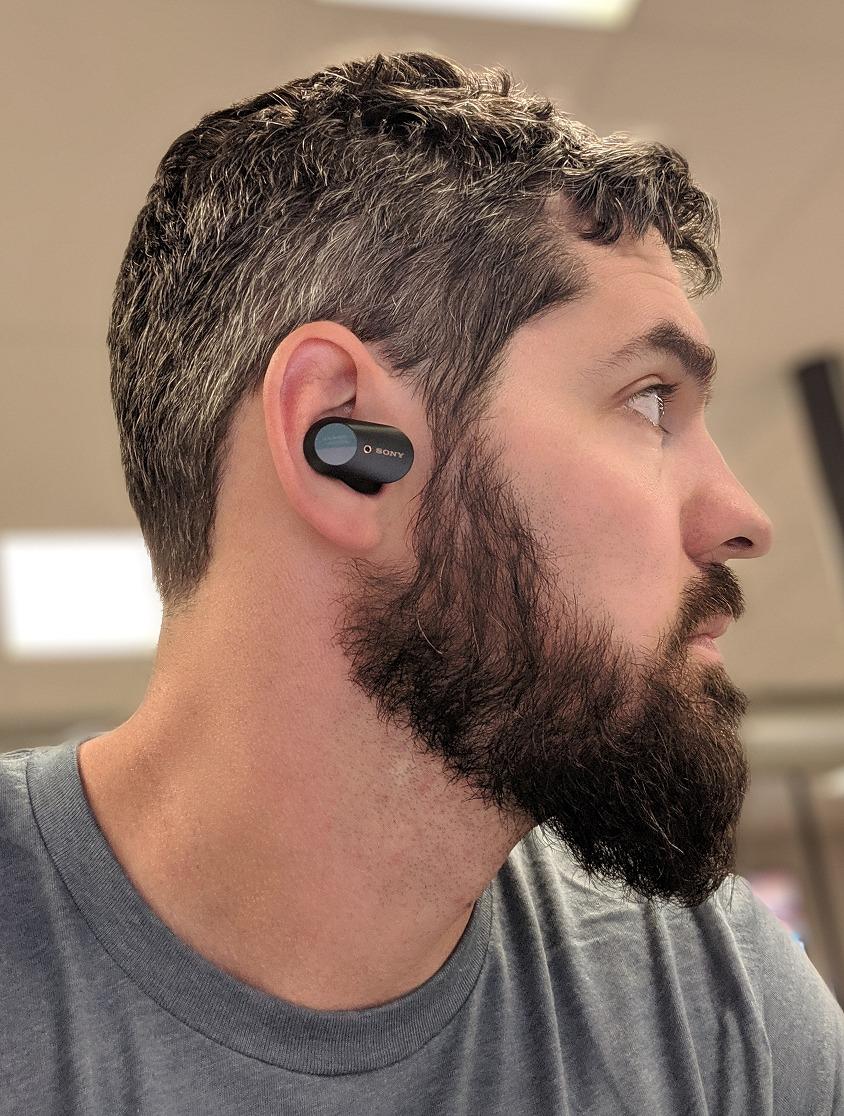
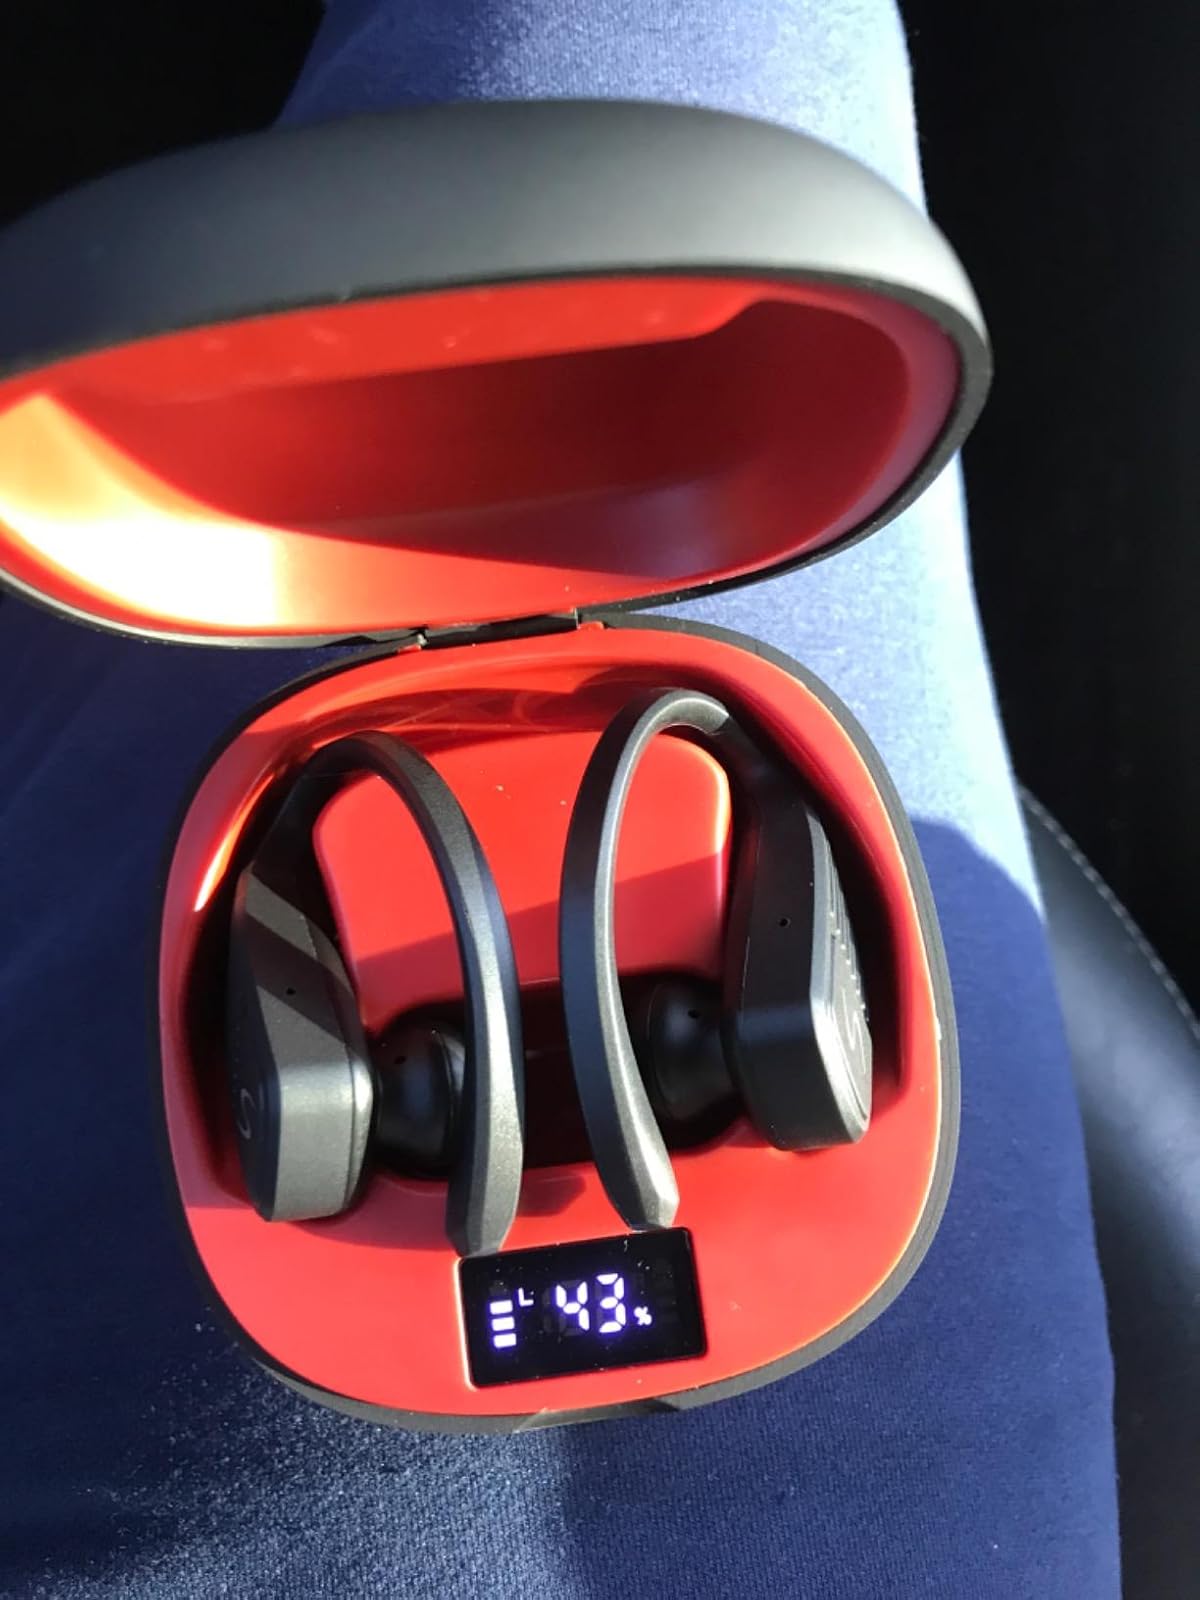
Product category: earbuds
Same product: no